Muczne

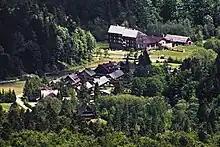

In the 1970s, Muczne was a secluded place where Polish Communist leaders could come to relax and often spend time and host their international VIPs. The former PM of Poland, Piotr Jaroszewicz, is said to have hunted a bear that is displayed in the Bieszczady National Park Museum.